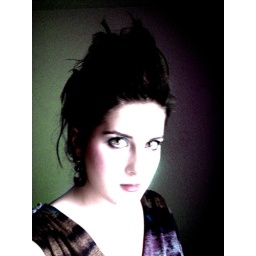
Yes... photoshopped... because I hate white walls in color photos.